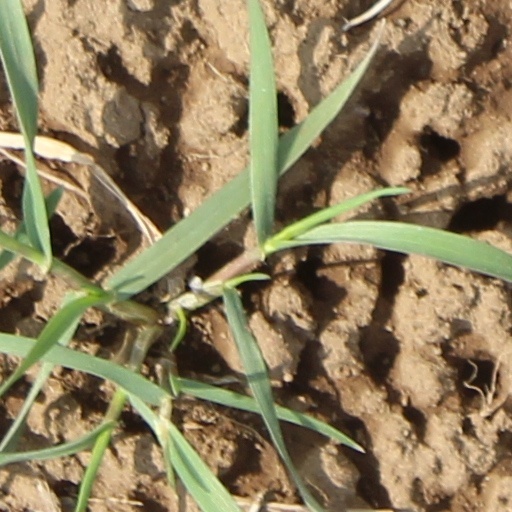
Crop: wheat